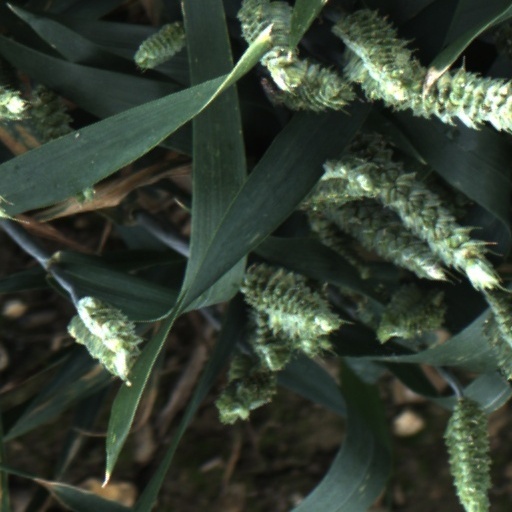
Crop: wheat